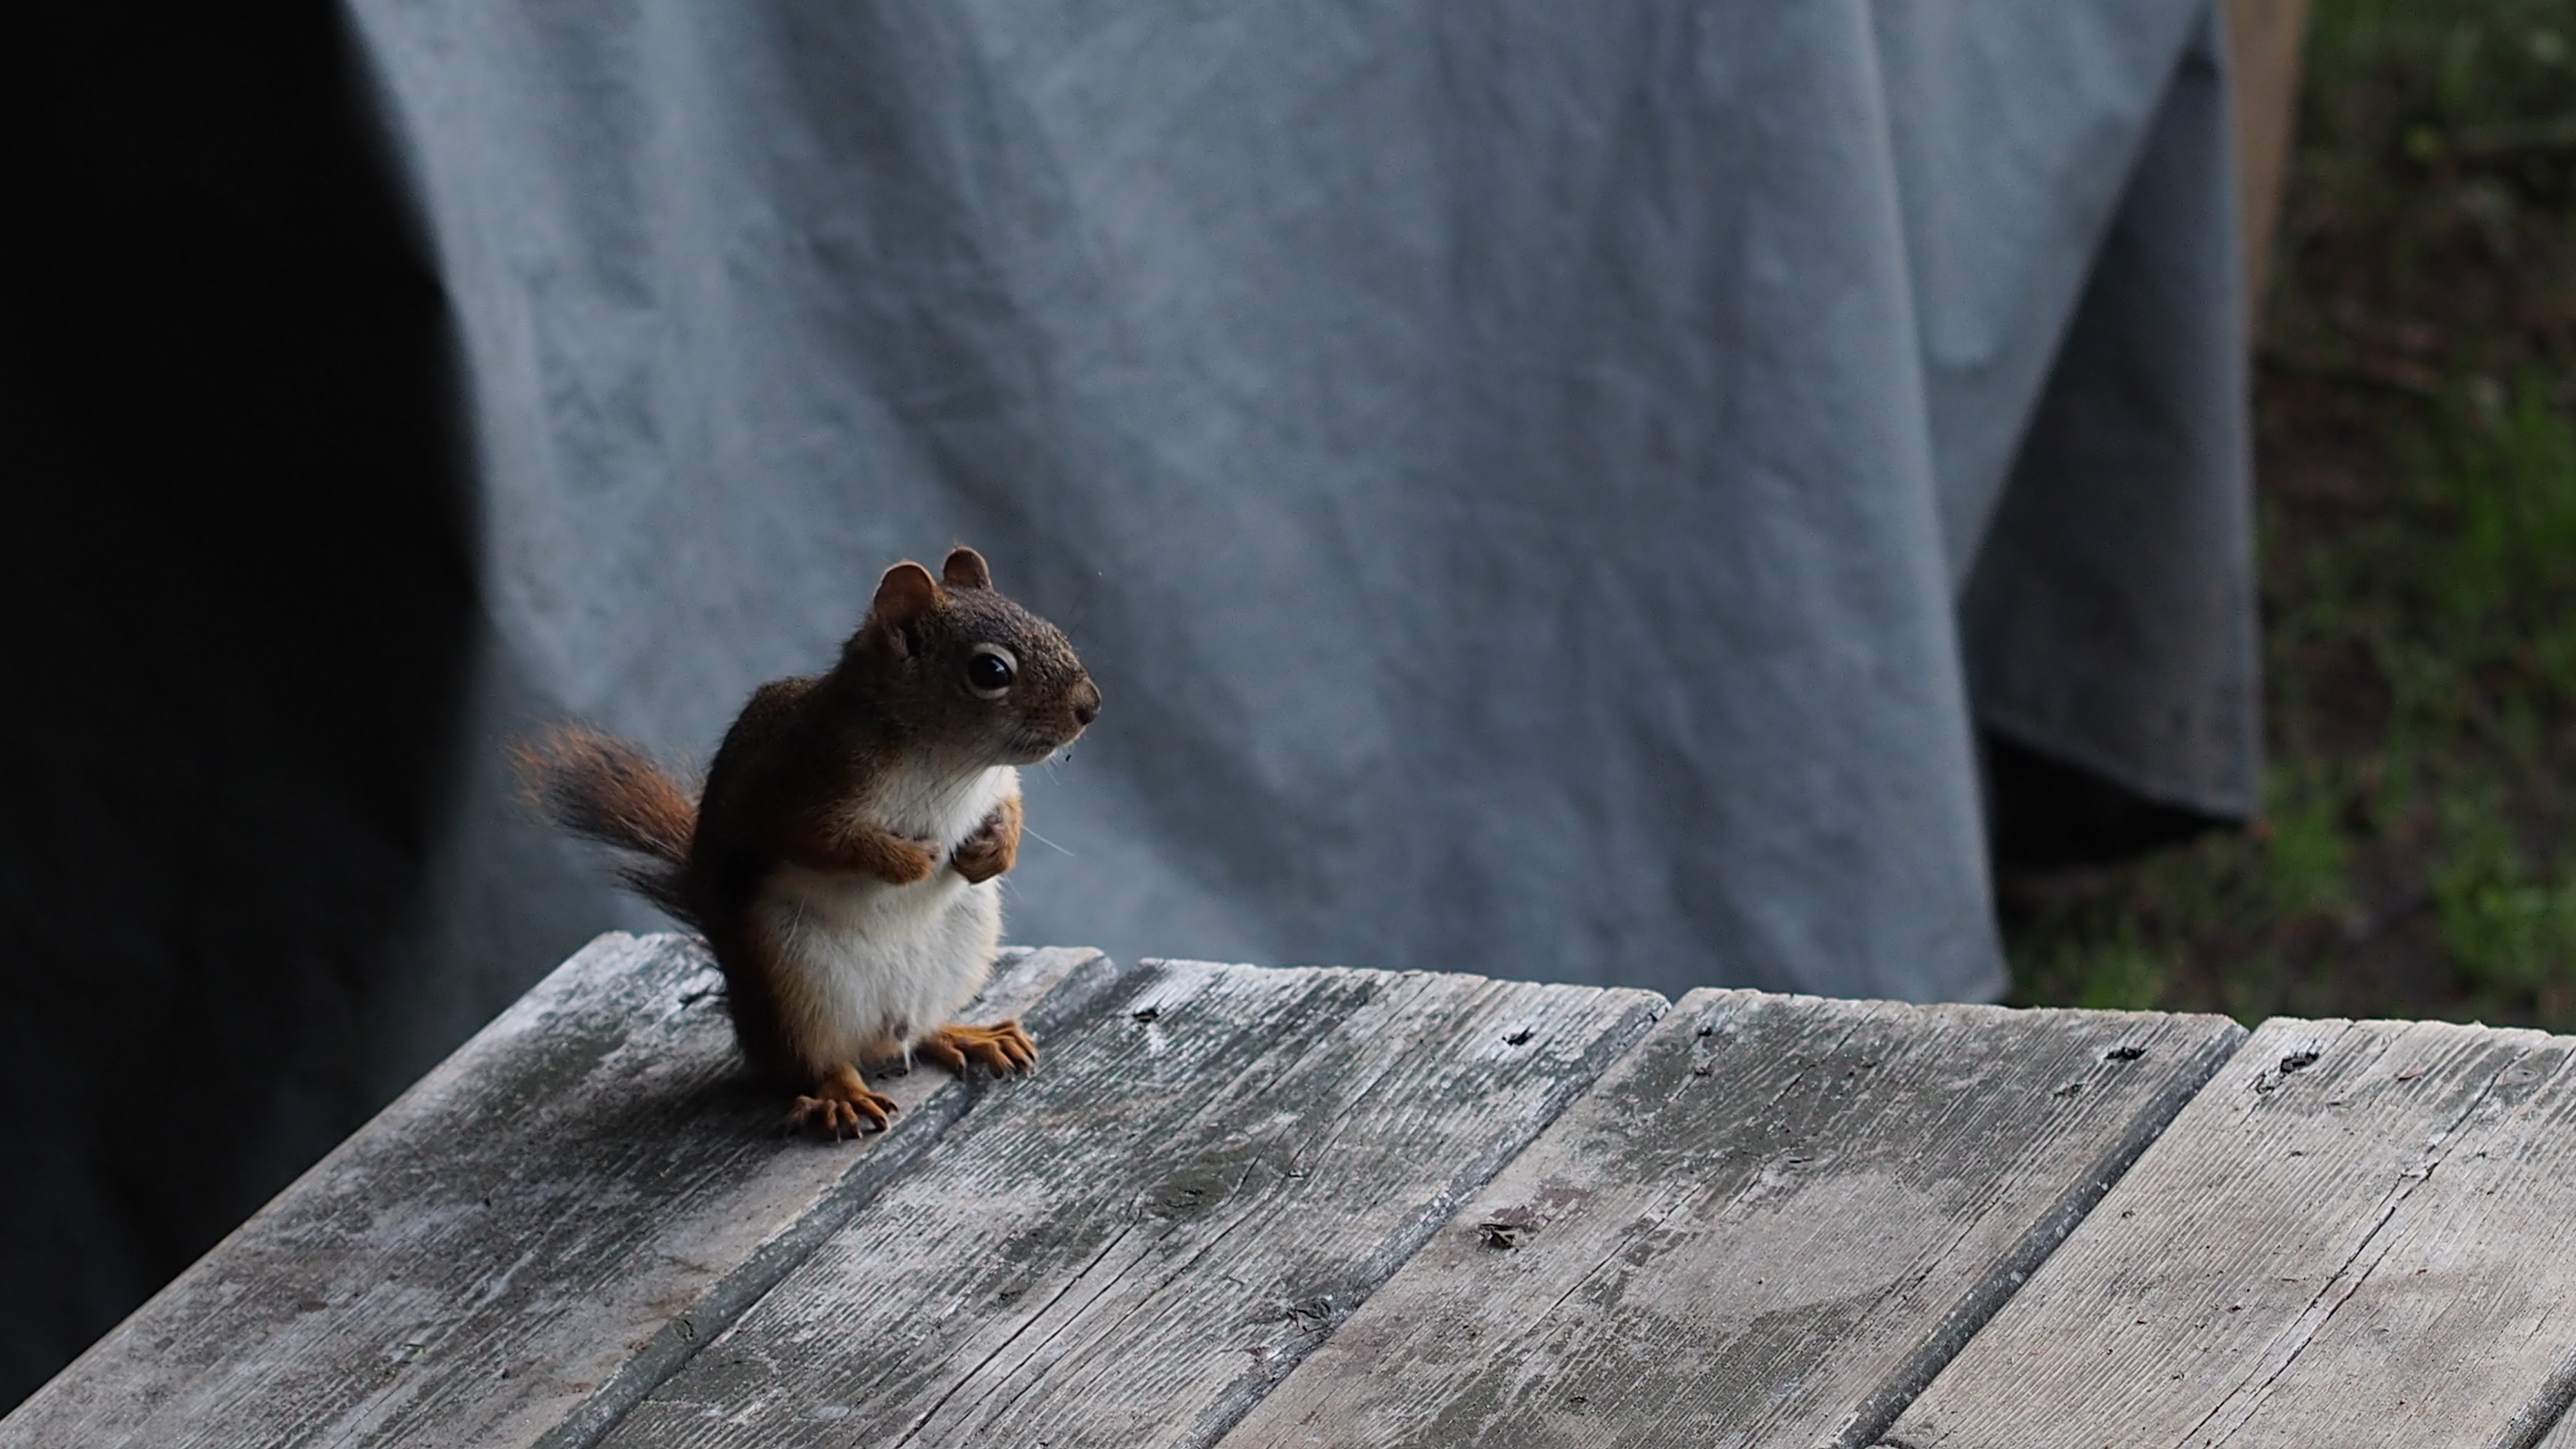
squirrel, eastern chipmunk, chipmunk, snout, organism, adaptation, tail, grey squirrel, fawn, wildlife, rodent